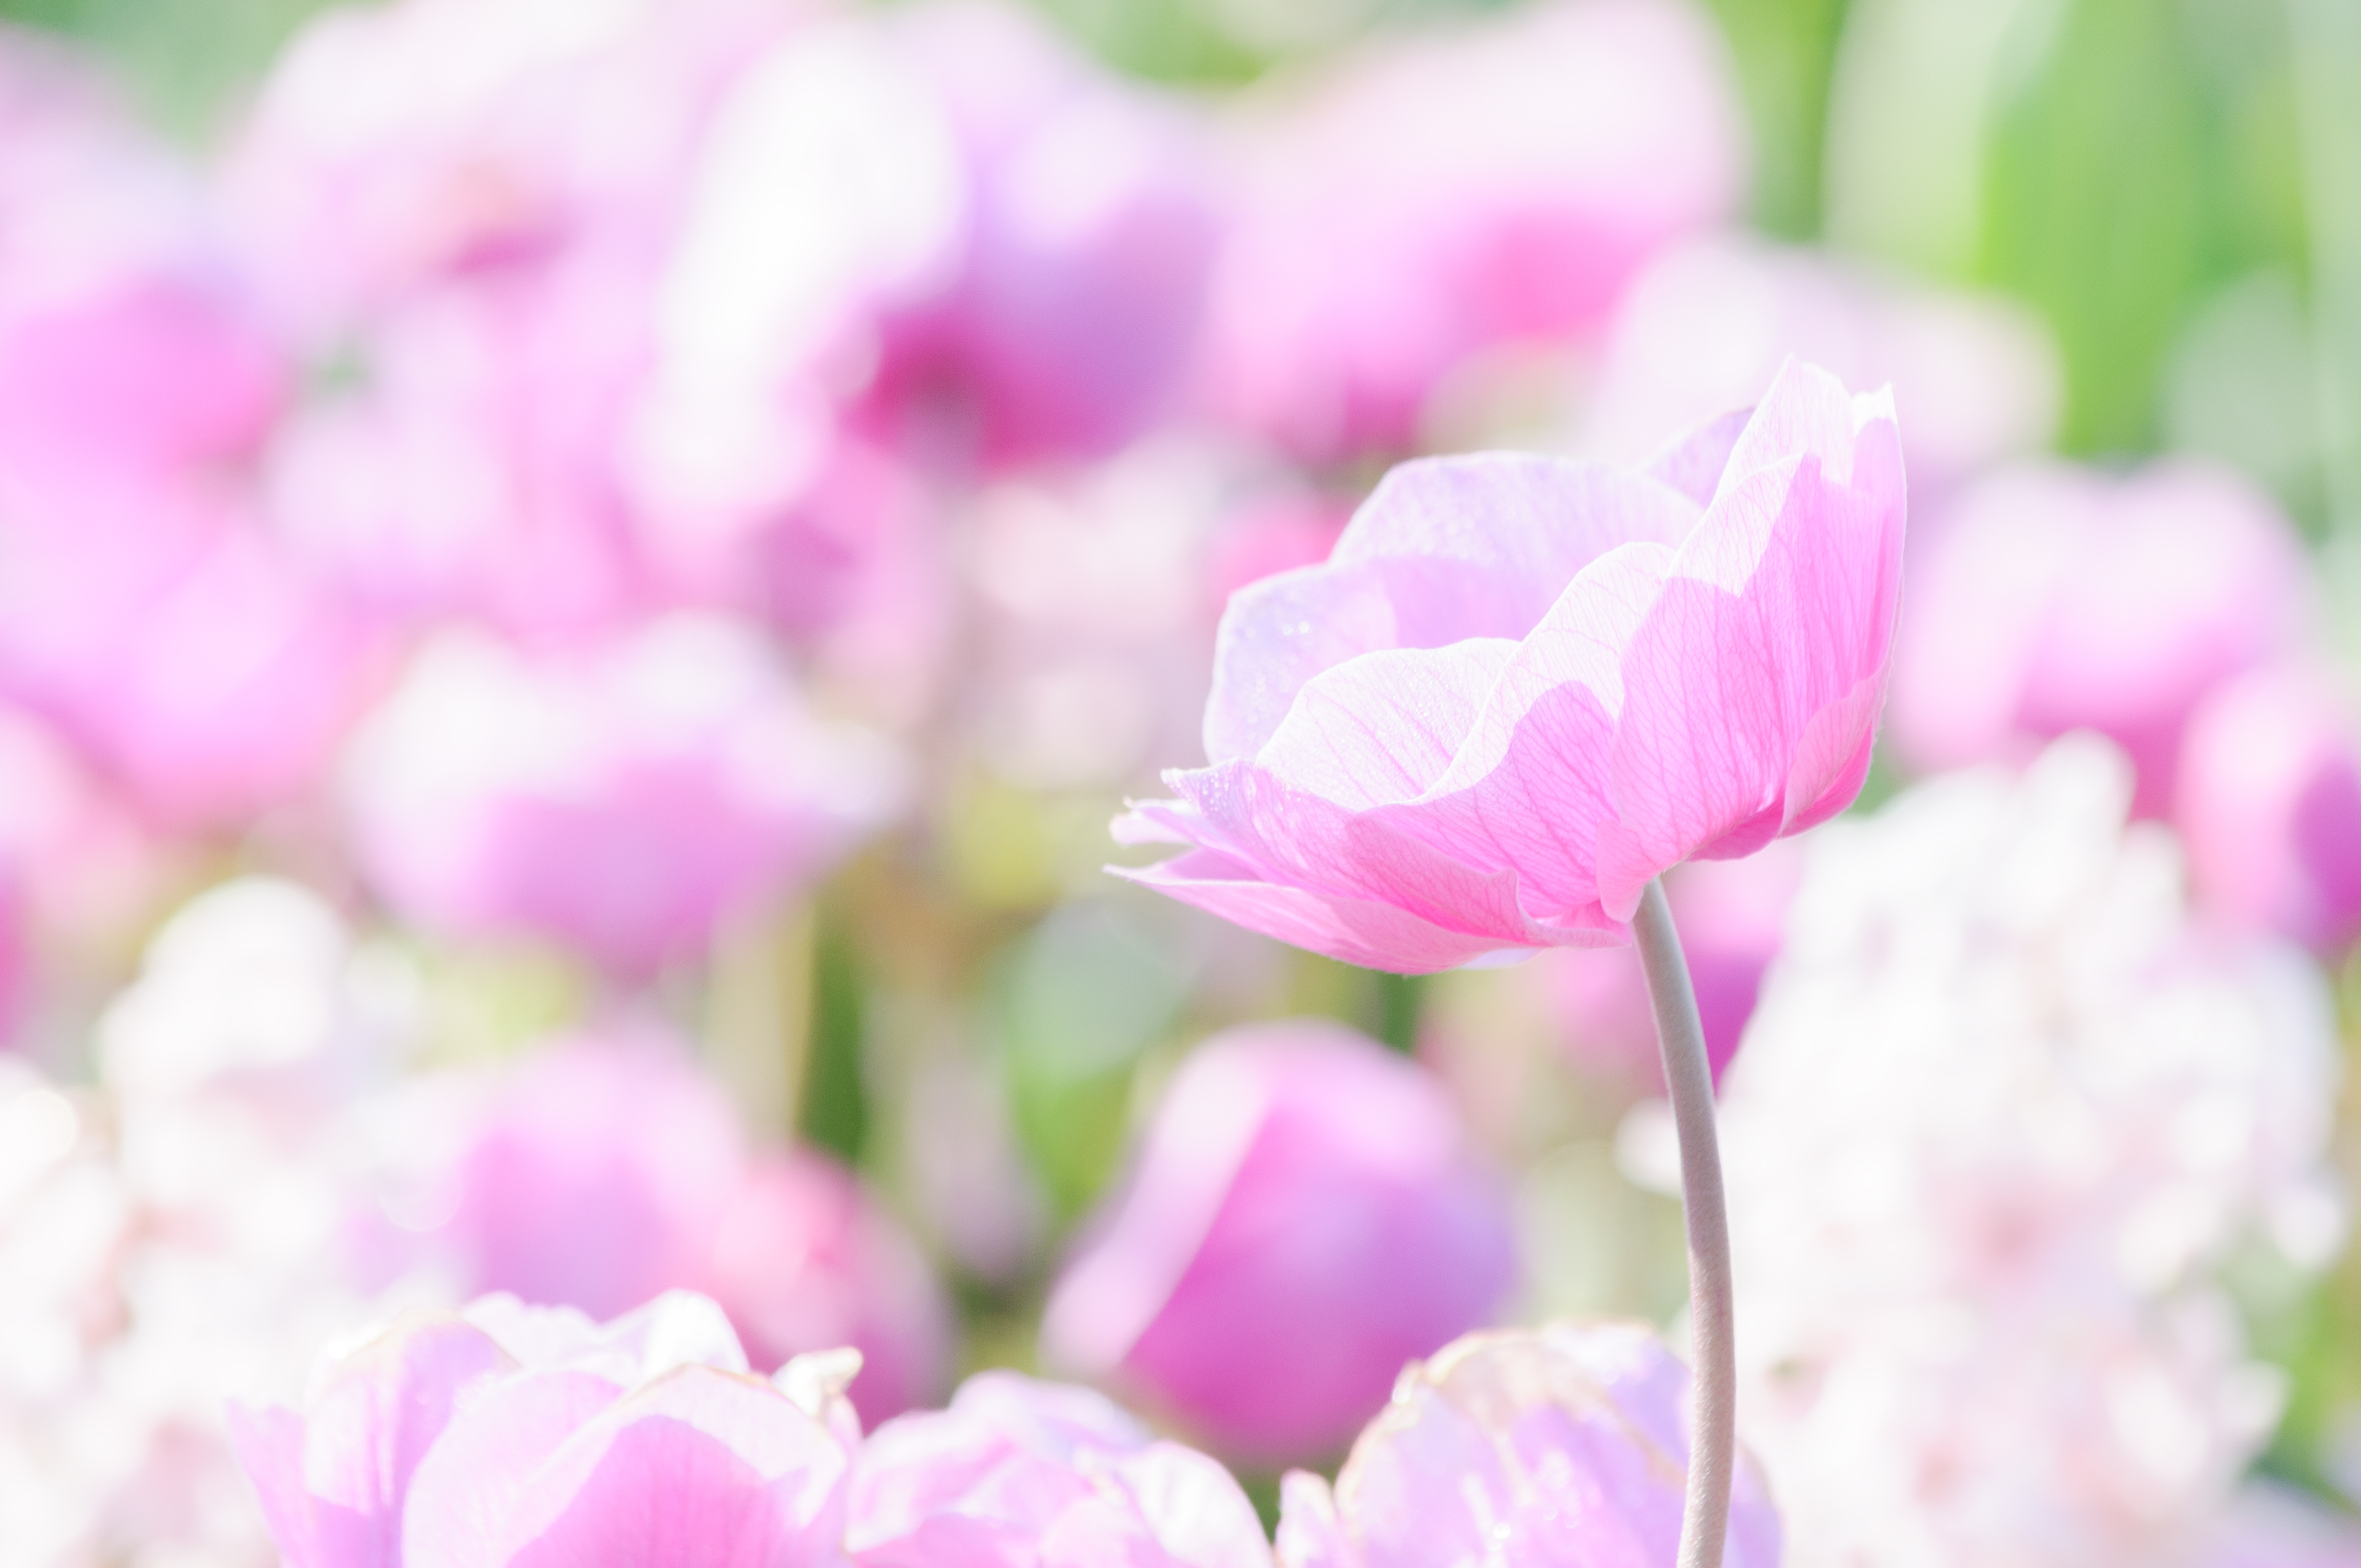
flower, flowering plant, petal, pink, plant, tulip, spring, purple, botany, close up, wildflower, annual plant, plant stem, herbaceous plant, magenta, sweet peas, pink family, lily family, perennial plant